Cyanophage

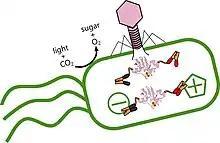
When phage P-SSM2 Fd ("Myo­viridae", genus "Salacisavirus", pink) infects the ubiquitous "Prochlorococcus marinus" cyanobacteria, it produces a ferredoxin protein that hooks into the bacteria's existing electrical structure and alters its metabolism.

Certain cyanophages infect and burst "Prochlorococcus", the world's smallest and most abundant primary producers. Marine cyanophages of the family "Myoviridae" help regulate primary production mainly through infection of "Synechococcus" spp. The other two families, "Podoviridae" and "Siphoviridae", are usually found in freshwater ecosystems. In coastal oceans, abundance of viruses infecting "Synechococcus" spp. can reach >10 mL and 10 g in sediments. An estimated 3% of "Synechococcus" are removed daily by cyanophages. Cyanophages are widely distributed both throughout the water column and geographically. Cyanophage populations have been found to inhabit microbial mats in the Arctic through metagenomic analysis and hypersaline lagoons. They can withstand temperatures ranging from 12 to 30 °C and salinities of 18-70 ppt. The DNA of cyanophages is susceptible to UV degradation but can be restored in host cells through a process called "photoreactivation". The viruses cannot move independently and must rely on currents, mixing, and host cells to transport them. Viruses cannot actively target their hosts and must wait to encounter them. The higher probability of collision may explain why cyanophages of the "Myoviridae" family primarily infect one of the most abundant cyanobacteria, "Synechoccocus". Evidence of seasonal co-variation between the phages and hosts, in addition to an increase in cyanophages above a threshold of 10 to 10 "Synechococcus" mL, may suggest a "kill-the-winner" dynamic.